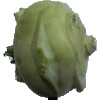
Label: Kohlrabi 1